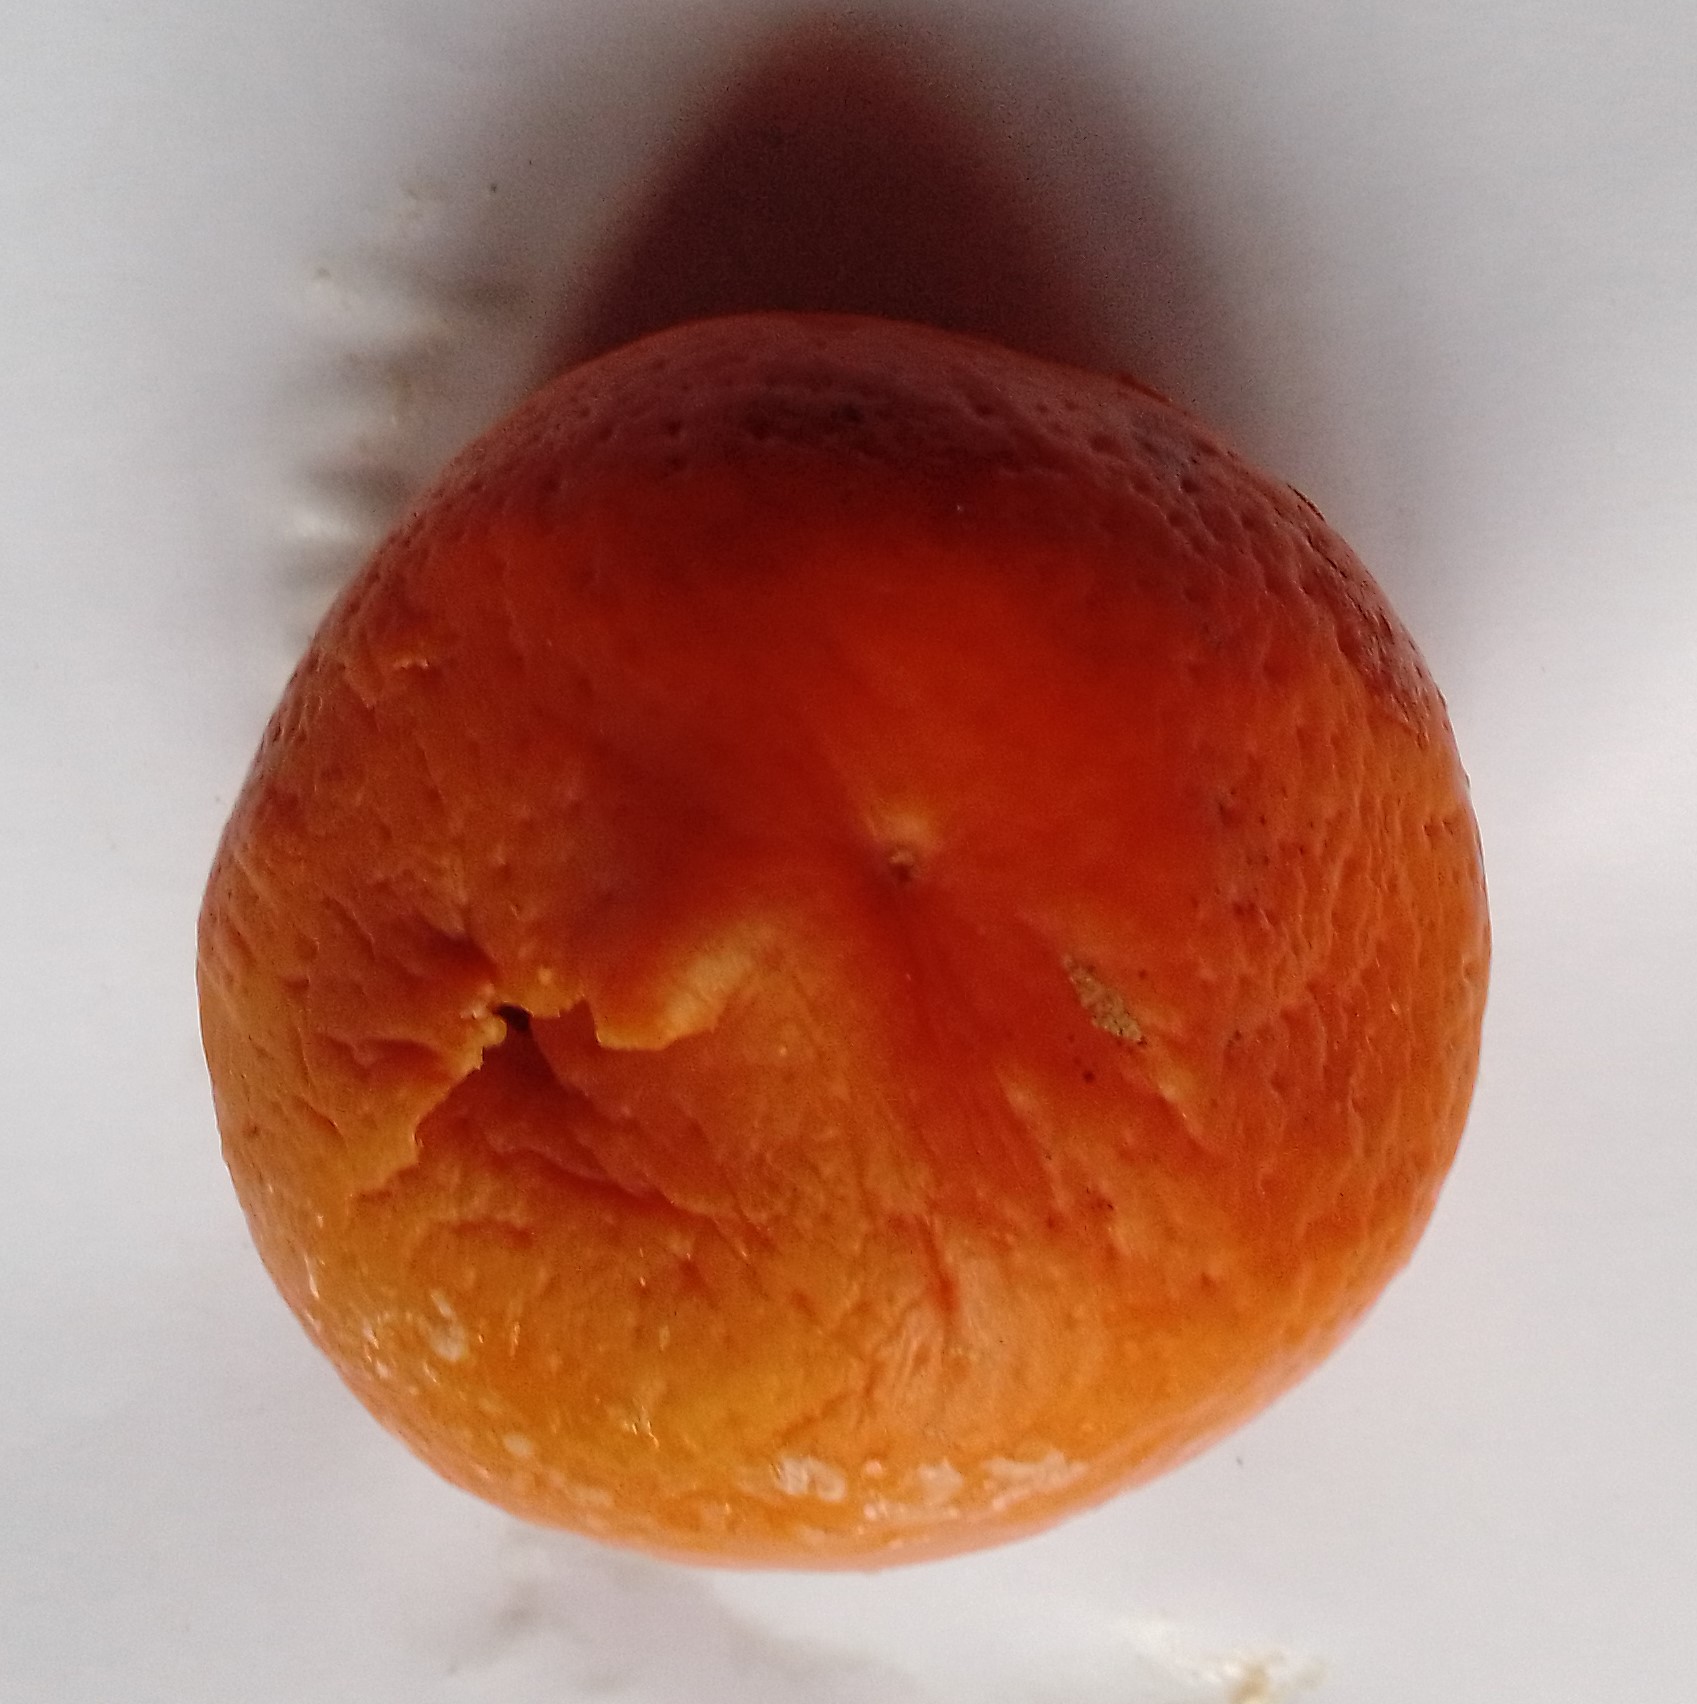
Fruit: orange
Condition: rotten